Juan Perón

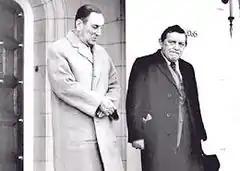
Juan Perón and José Ber Gelbard

Fraser and Navarro write that Juan Perón was a complicated man who over the years stood for many different, often contradictory, things. In the book "Inside Argentina from Perón to Menem" author Laurence Levine, former president of the US-Argentine Chamber of Commerce, writes, "although anti-Semitism existed in Argentina, Perón's own views and his political associations were not anti-Semitic..." Perón appointed several Jewish Argentinians as government advisers, such as his economic advisor, José Ber Gelbard. He favoured the creation of institutions such as New Zion (Nueva Sión), the Argentine-Jewish Institute of Culture and Information, led by Simón Mirelman, and the Argentine-Israeli Chamber of Commerce. Also, he named Rabbi Amran Blum as the first Jewish professor of philosophy in the National University of Buenos Aires. Perón appointed Pablo Mangel, a Jew, as Argentina's first ambassador to Israel. In 1946 Perón's government allowed Jewish army privates to celebrate their holidays, which was intended to foster Jewish integration.